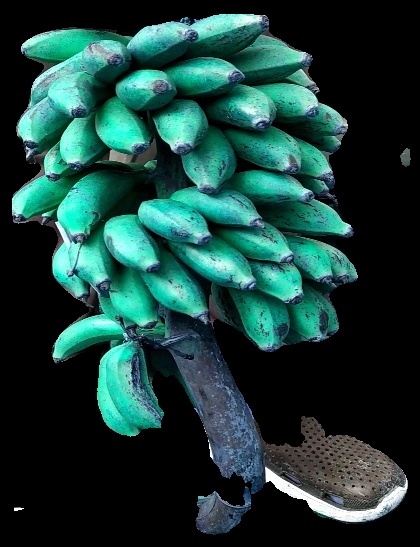
Variety: rasbale
Grade: grade3